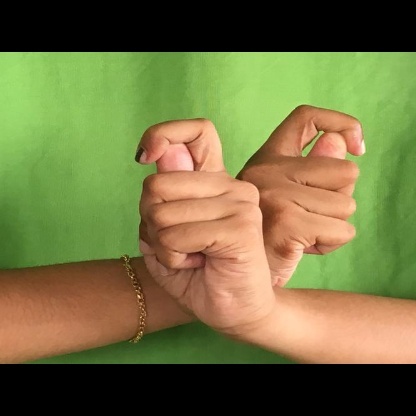
Mudra: Berunda